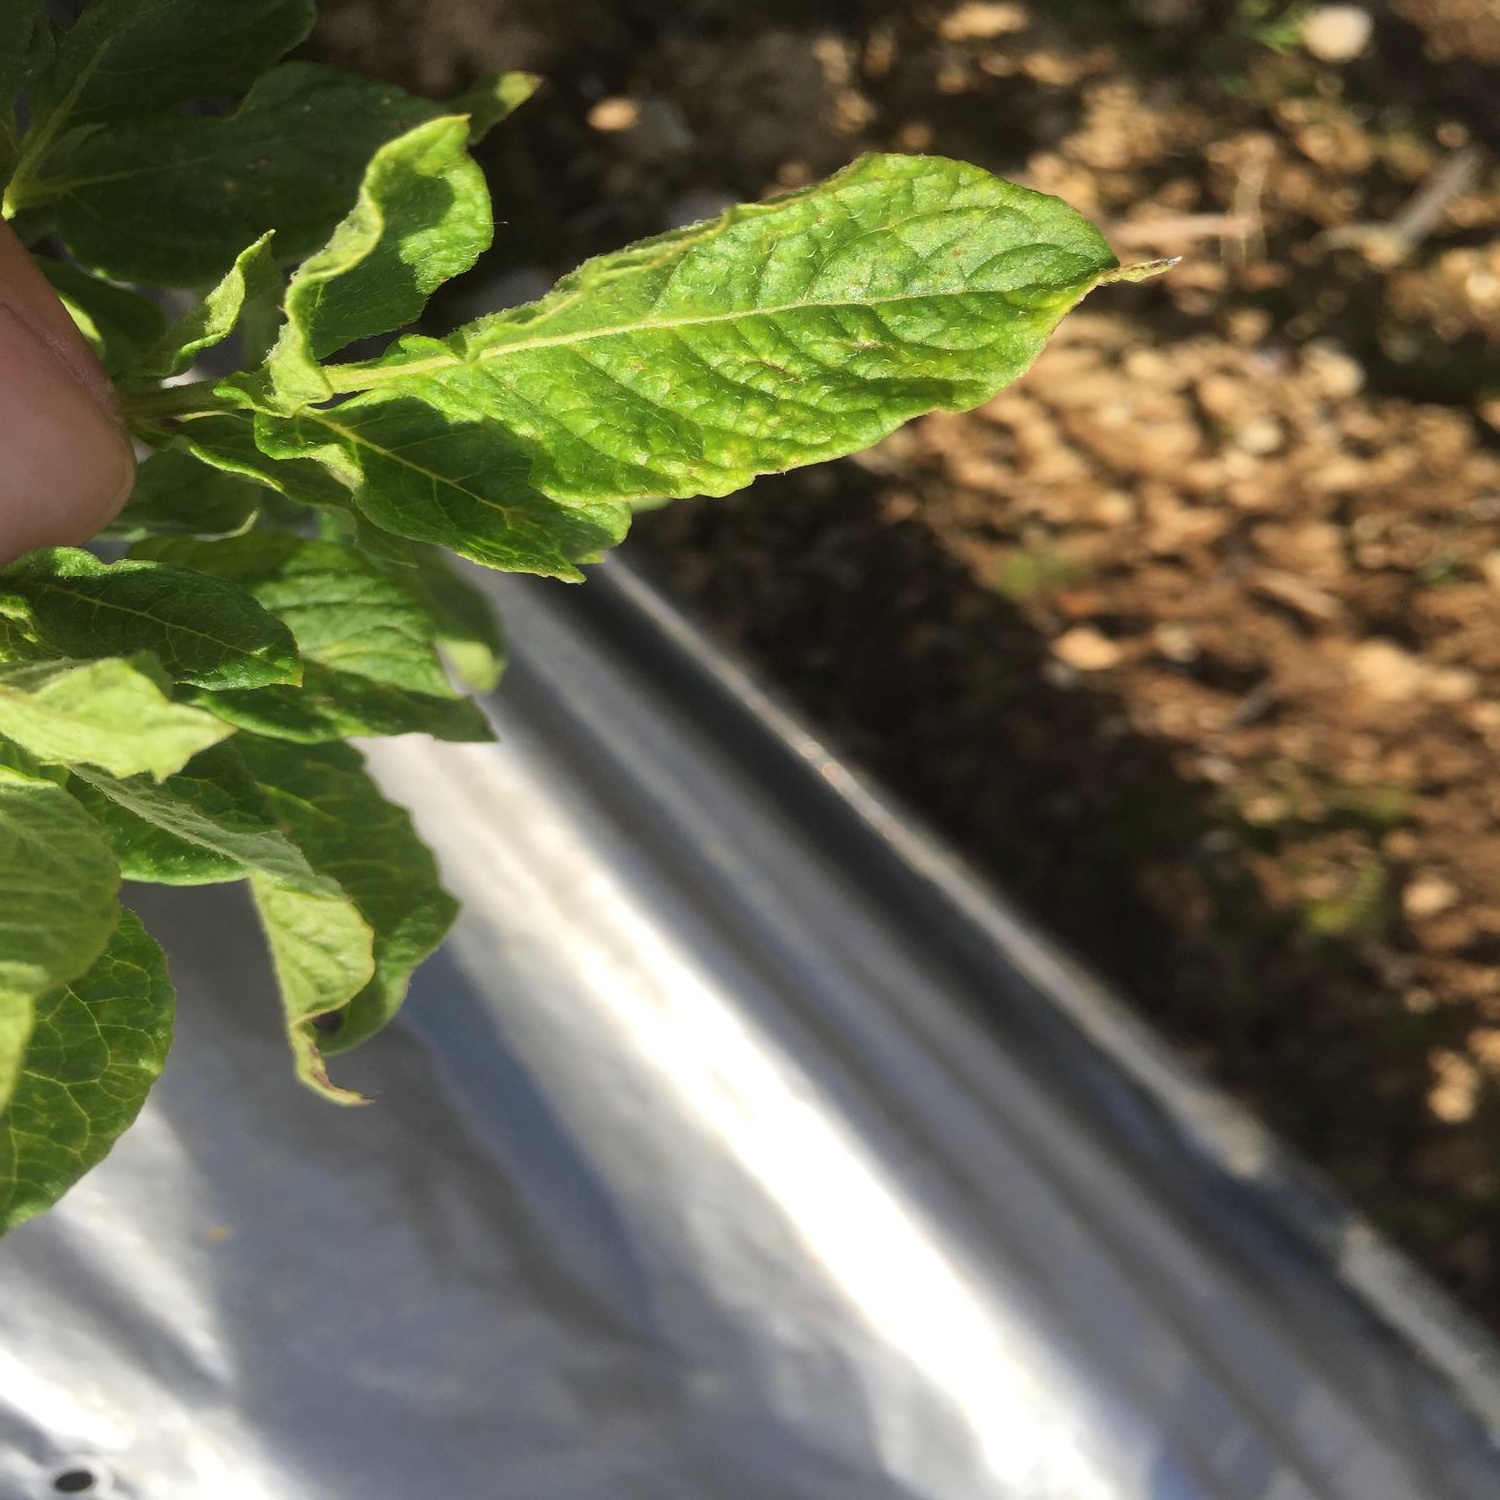
Etiqueta: Virus